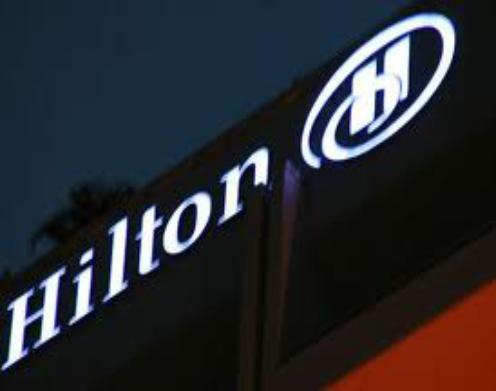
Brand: Hilton Worldwide-2
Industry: Others